Marcellus Jerome Clarke

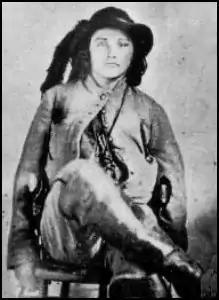
Marcellus Jerome Clarke as a Confederate soldier

Marcellus Jerome Clarke (also called M. Jerome Clarke) (August 25, 1844 – March 15, 1865) was a Confederate captain who in 1864 became one of Kentucky's most famous guerrillas. He was rumored to be "Sue Mundy", a character publicized by George Prentice, editor of the "Louisville Journal".